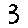
Label: 3